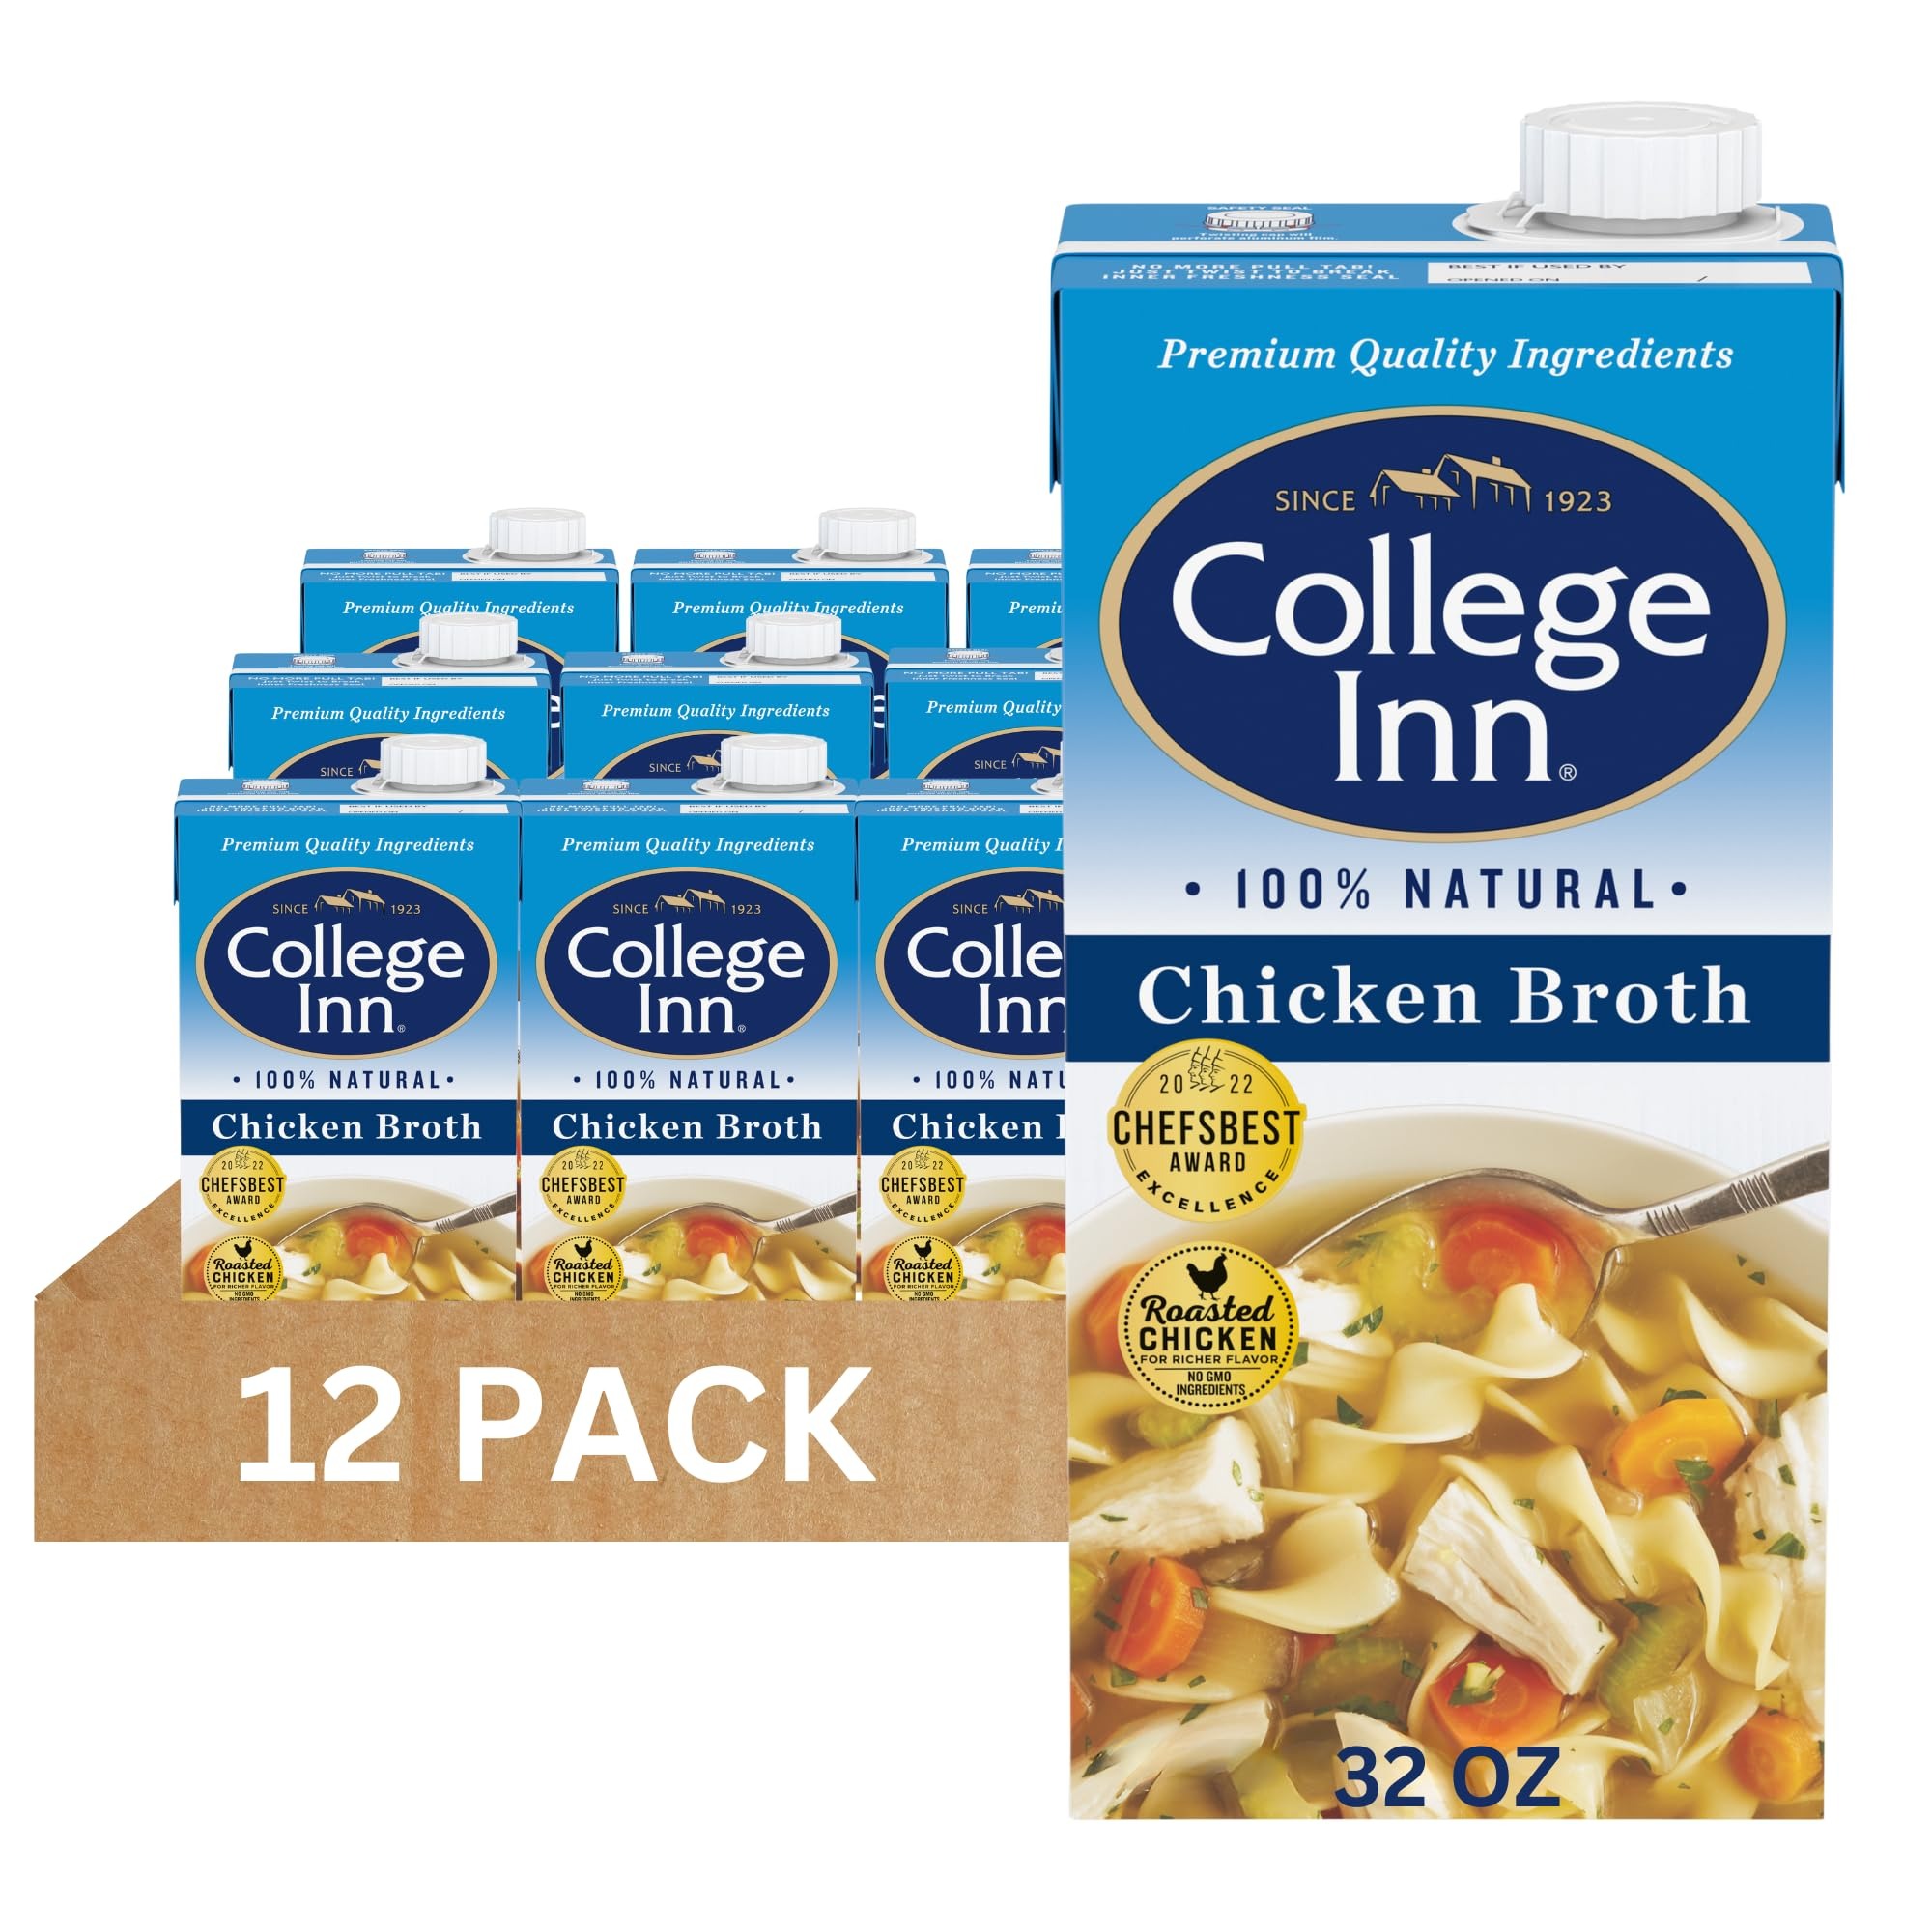
Item Name: College Inn 100% Natural Chicken Broth, 12 Pack, 32 oz Carton
Bullet Point 1: Twelve 32 oz cartons of COLLEGE INN 100% Natural Chicken Broth
Bullet Point 2: Made with premium quality ingredients to elevate everyday meals
Bullet Point 3: Classic combination of flavors of tender chicken, farm-grown veggies and just the right herbs and spices
Bullet Point 4: Chicken broth soup base with no added MSG**
Bullet Point 5: Combines with other pantry staples to create tasty chicken noodle soup, chicken stew and chili
Value: 384.0
Unit: Ounce

Price: 3.745